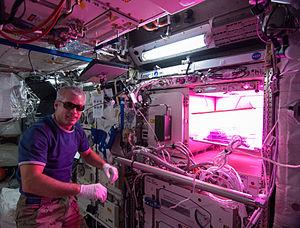
La Station spatiale internationale, en abrégé SSI ou ISS, est une station spatiale placée en orbite terrestre basse, occupée en permanence par un équipage international qui se consacre à la recherche scientifique dans l'environnement spatial. Ce programme, lancé et piloté par la NASA, est développé conjointement avec l'agence spatiale fédérale russe, avec la participation des agences spatiales européenne, japonaise et canadienne.